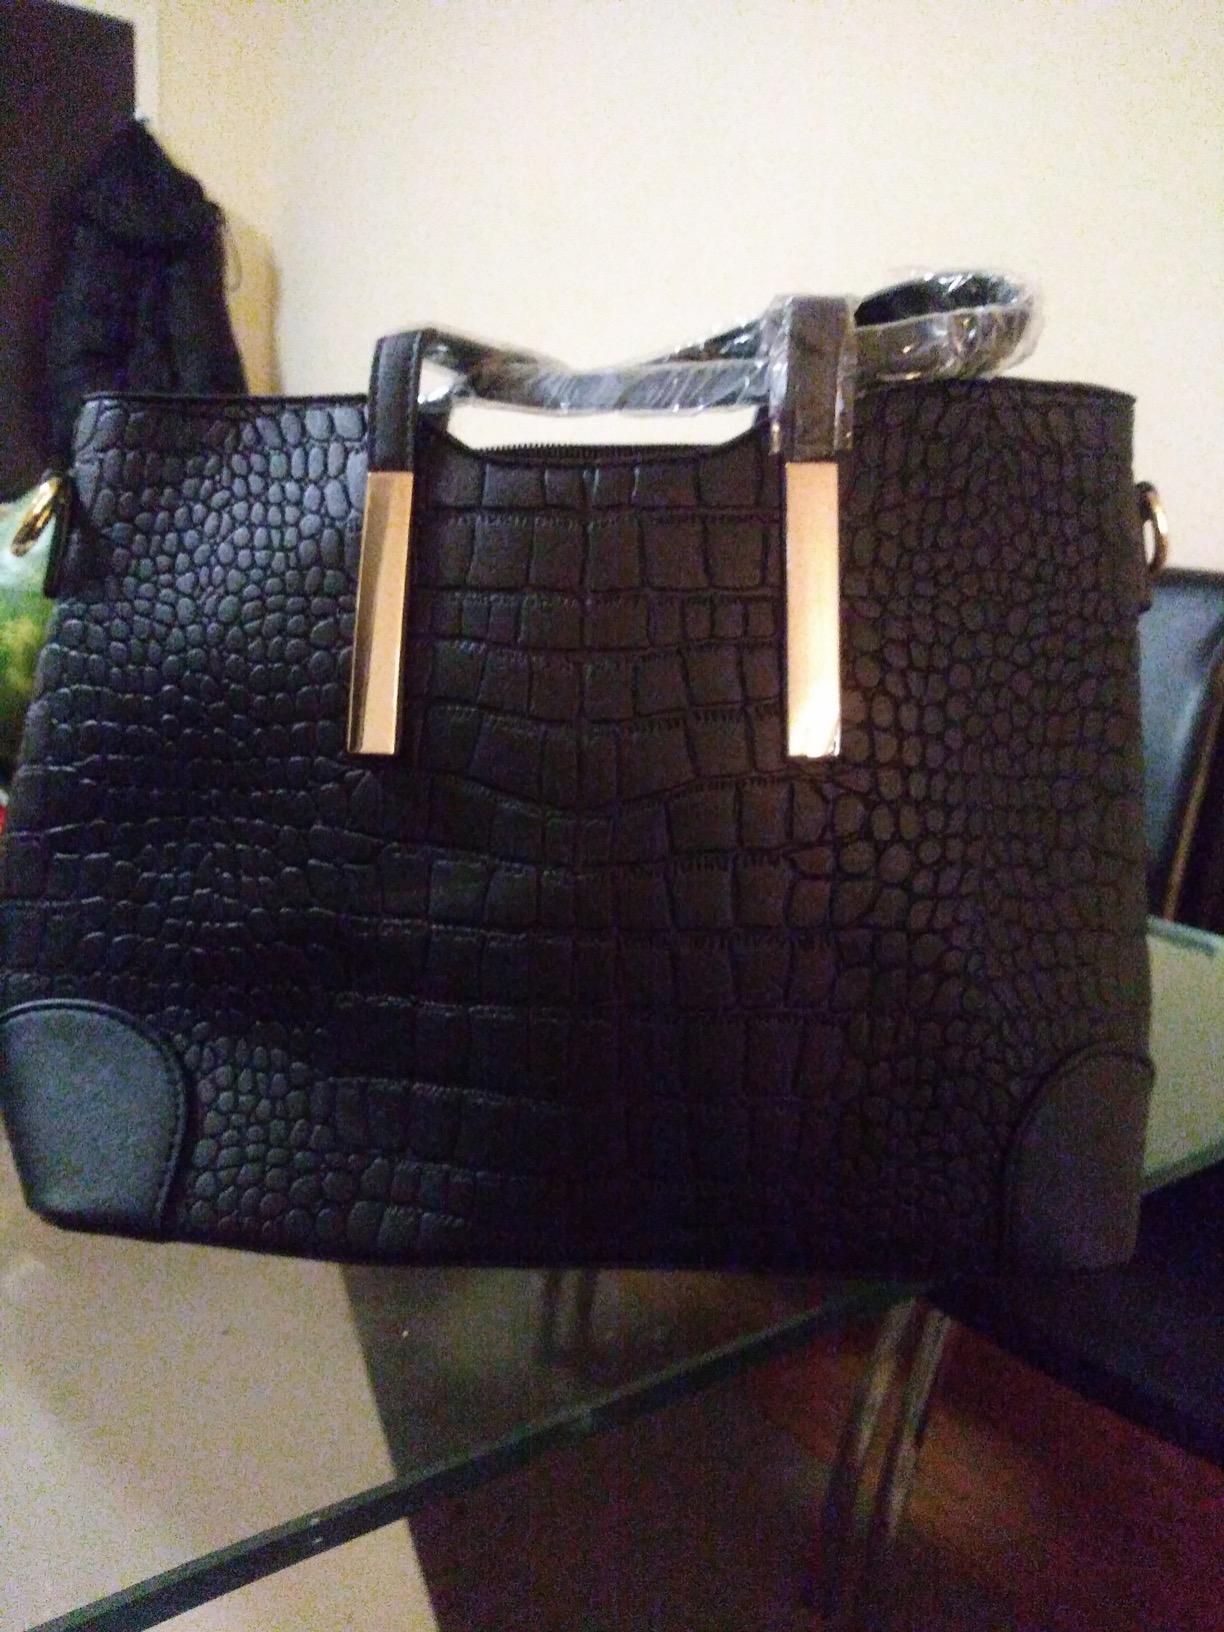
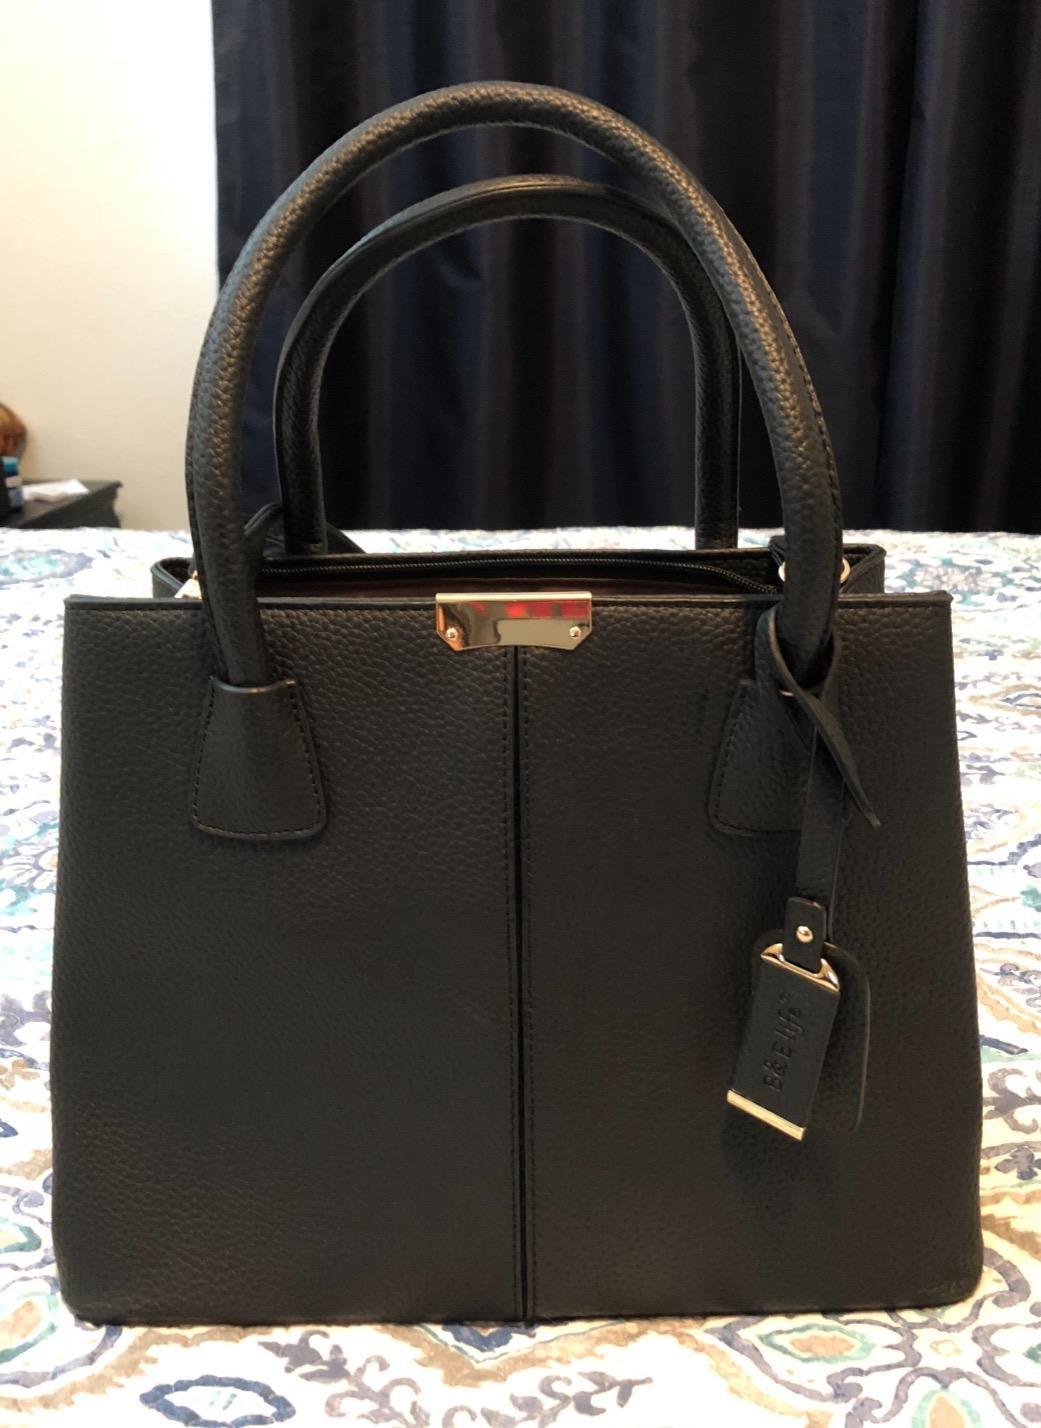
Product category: accessories_handbag
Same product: no